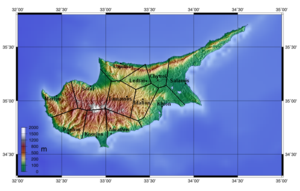
Nicocréon est un dynaste de Chypre de la fin du IVᵉ siècle av. J.-C.. Il est le dernier roi de Salamine de Chypre de 332 av. J.-C. jusqu’à 311 av. J.-C.. Il succède à son père Pnytagoras.
Kourion, également connu sous le nom de Curias ou Latin: Curium, est une cité antique de Chypre, peuplée depuis l'Antiquité jusqu'au début du Moyen Âge. Kourion est situé sur la côte sud de l'île à l'ouest de la rivière Lycus, à 16 M. P. d'Amathonte, et a été répertoriée par de nombreux auteurs antiques dont Ptolémée, Étienne de Byzance, Hiéroclès, et Pline l'Ancien. De nos jours, le site se trouve dans la zone de souveraineté d'Akrotiri, qui fait partie du Territoire britannique d'outre-mer d'Akrotiri et Dhekelia.
Salamine de Chypre est une ancienne cité-État grecque de l'île de Chypre.
Les dix cités-royaumes de Chypre sont un ensemble de dix États situés sur cette île énumérés dans une inscription du roi assyrien Assarhaddon en 673-672 avant Jésus-Christ. Il s'agit de :
L’histoire de Chypre est celle d'une île méditerranéenne située au carrefour de l'Europe, du Levant et de l'Afrique.